Charlotte Kerr

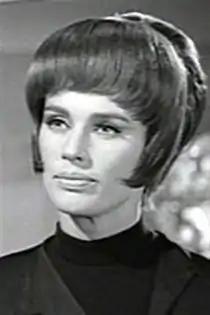

Charlotte Kerr (29 May 1927 – 28 December 2011) was a German director, film producer, actress, writer and journalist.